Calgary Stampede

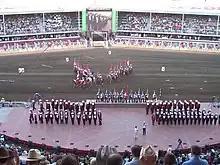
Approximately 50 people in red, black and white uniforms stand on a stage as a team of riders on horseback carry Canadian Flags in the background.

Operation of the park throughout the year requires 300 full-time and 1,400 part-time employees. An additional 3,500 seasonal workers are hired for the Stampede itself. The seasonal positions are often filled by Calgary's youth, and for many, represents their first paying jobs.